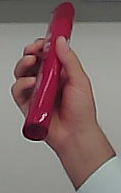
Product: loreal_shampoo